Gaby Köster

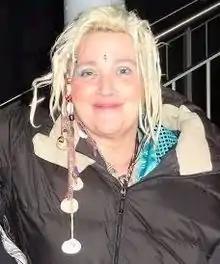
Köster in 2013

Köster was born in Cologne, West Germany. Following secondary school, Köster began training to become a nursery-school teacher, which she broke off three weeks prior to completion. She then dedicated herself to music and painting, and some of her paintings were shown in exhibitions. To keep her head above water financially, she also worked in a bar where, in 1987, she met Jürgen Becker. Becker asked her to write a few sketches for a radio programme. Köster thought the guest was crazy but still wrote a sketch. She was surprised when the text she had submitted was actually used on the German radio station WDR in the programme "Unterhaltung am Wochenende", broadcast on Saturdays between 4 and 6 pm.